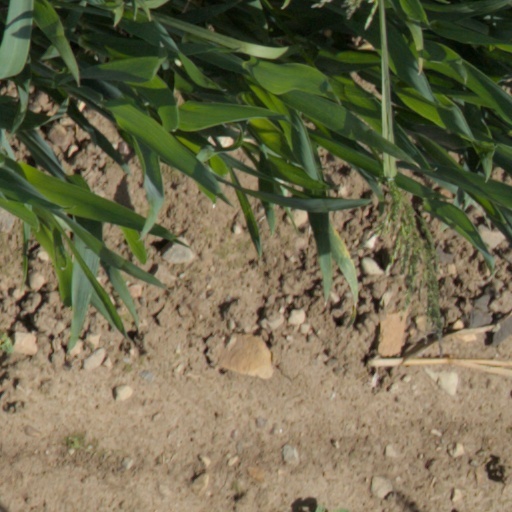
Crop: wheat